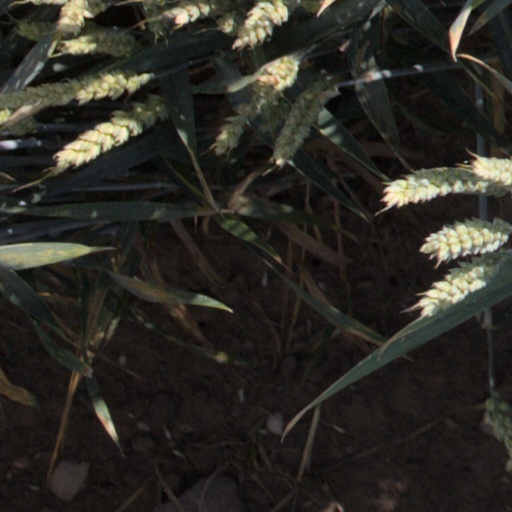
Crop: wheat